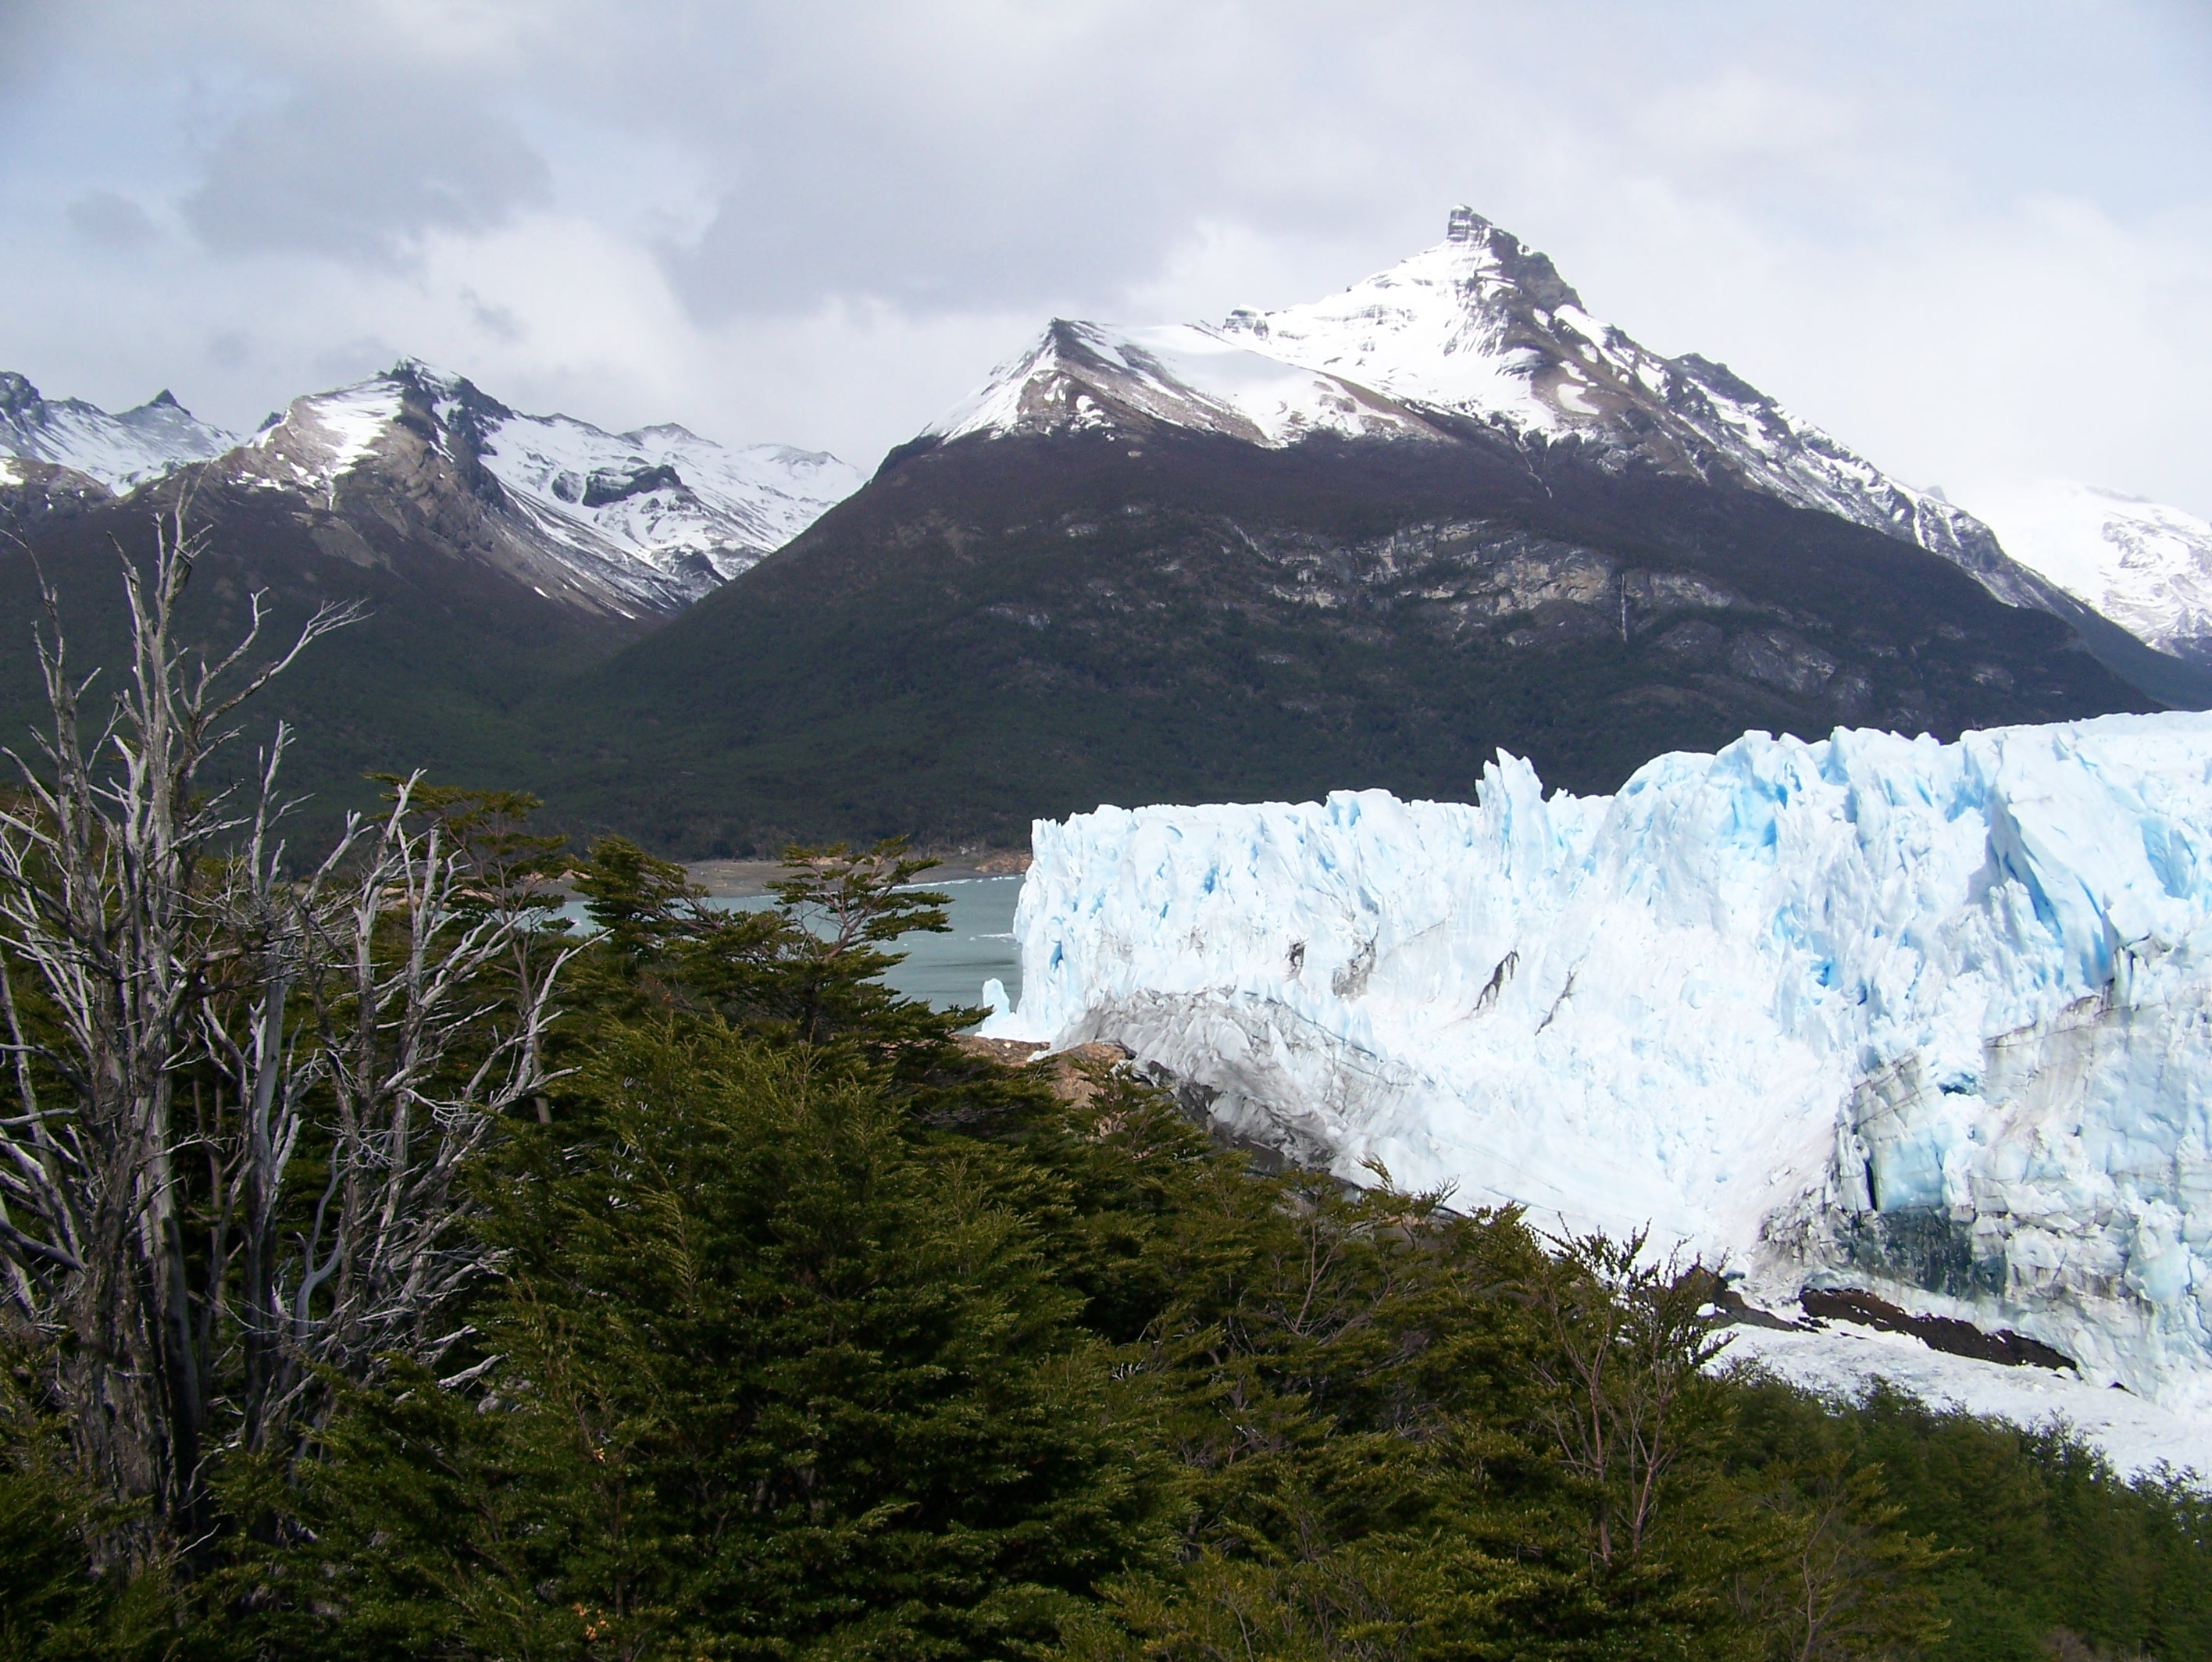
landscape, nature, mountain, adventure, mountain range, glacier, fjord, ridge, alps, plateau, argentina, fell, cirque, moraine, landform, mountain pass, perito moreno, geographical feature, mountainous landforms, glacial landform, geological phenomenon